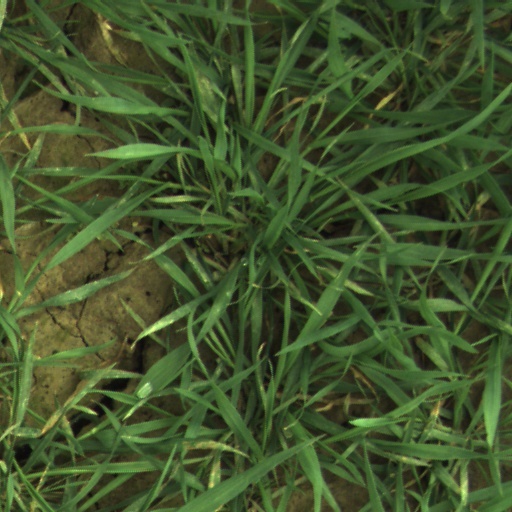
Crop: wheat